Vittore Carpaccio

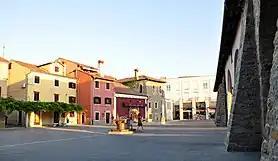
The Carpaccio House, believed to be the residence of Carpaccio and his sons, in the Istrian town of Capo d'Istria, also known as Capodistria (now Koper), Slovenia

Carpaccio's "Saint George and the Dragon (1516)", an oil on canvas painting located in the Abbazia di San Giorgio Maggiore, Benedicti Claustra Onlus, (Venice), positions St. George as the dragon-slayer to symbolize the triumph of Christian values over the devil (represented as a dragon). Although uncommon in the iconographic depictions of St. George, "St. George Baptizing the Selenites" offers a good example of the type of oriental (eastern) subjects that were popular in Venice at the time: great care and attention is given to the foreign costumes, and hats are especially significant in indicating the European construction of the exotic. In "The Baptism" scene"," one of the recent converts has placed his elaborate red-and-white, jewel-tipped turban on the ground in order to receive the sacrament. Fortini Brown argues that this increased interest in exotic eastern subject matter was a result of worsening relations between Venice and the Ottoman Turks: "as it became more of a threat, it also became more of an obsession."